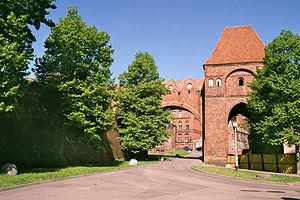
Toruń est une ville de Pologne située sur la Vistule, dans la voïvodie de Couïavie-Poméranie. Elle doit ses origines à l'ordre des chevaliers Teutoniques qui y construisit un château pour l'État teutonique au milieu du XIIIᵉ siècle, pour servir de base à la conquête et à l'évangélisation de la Prusse.